Nine by Nine

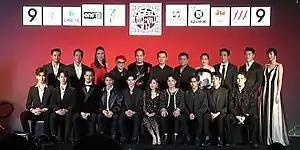
Nine by Nine with other cast and executives of "In Family We Trust"

The Nine by Nine members have starred and take on the main roles in the Thai TV series "In Family We Trust". Their respective character's names are as follows: